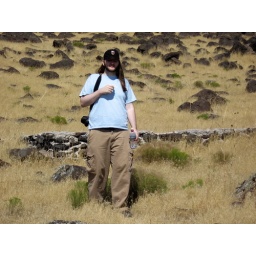
Jeremy in a field of rocks and grass